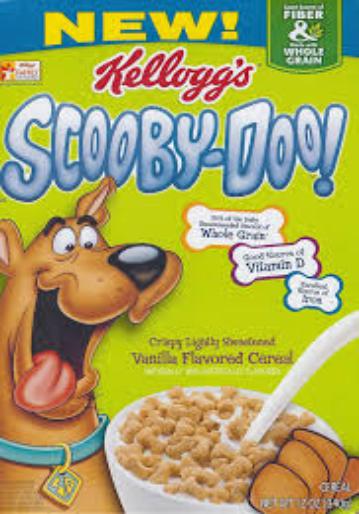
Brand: Berry Bones Scooby-Doo
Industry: Food